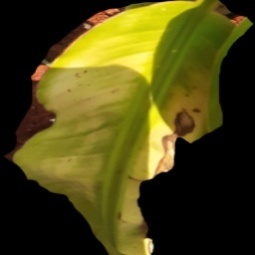
Label: Calcium